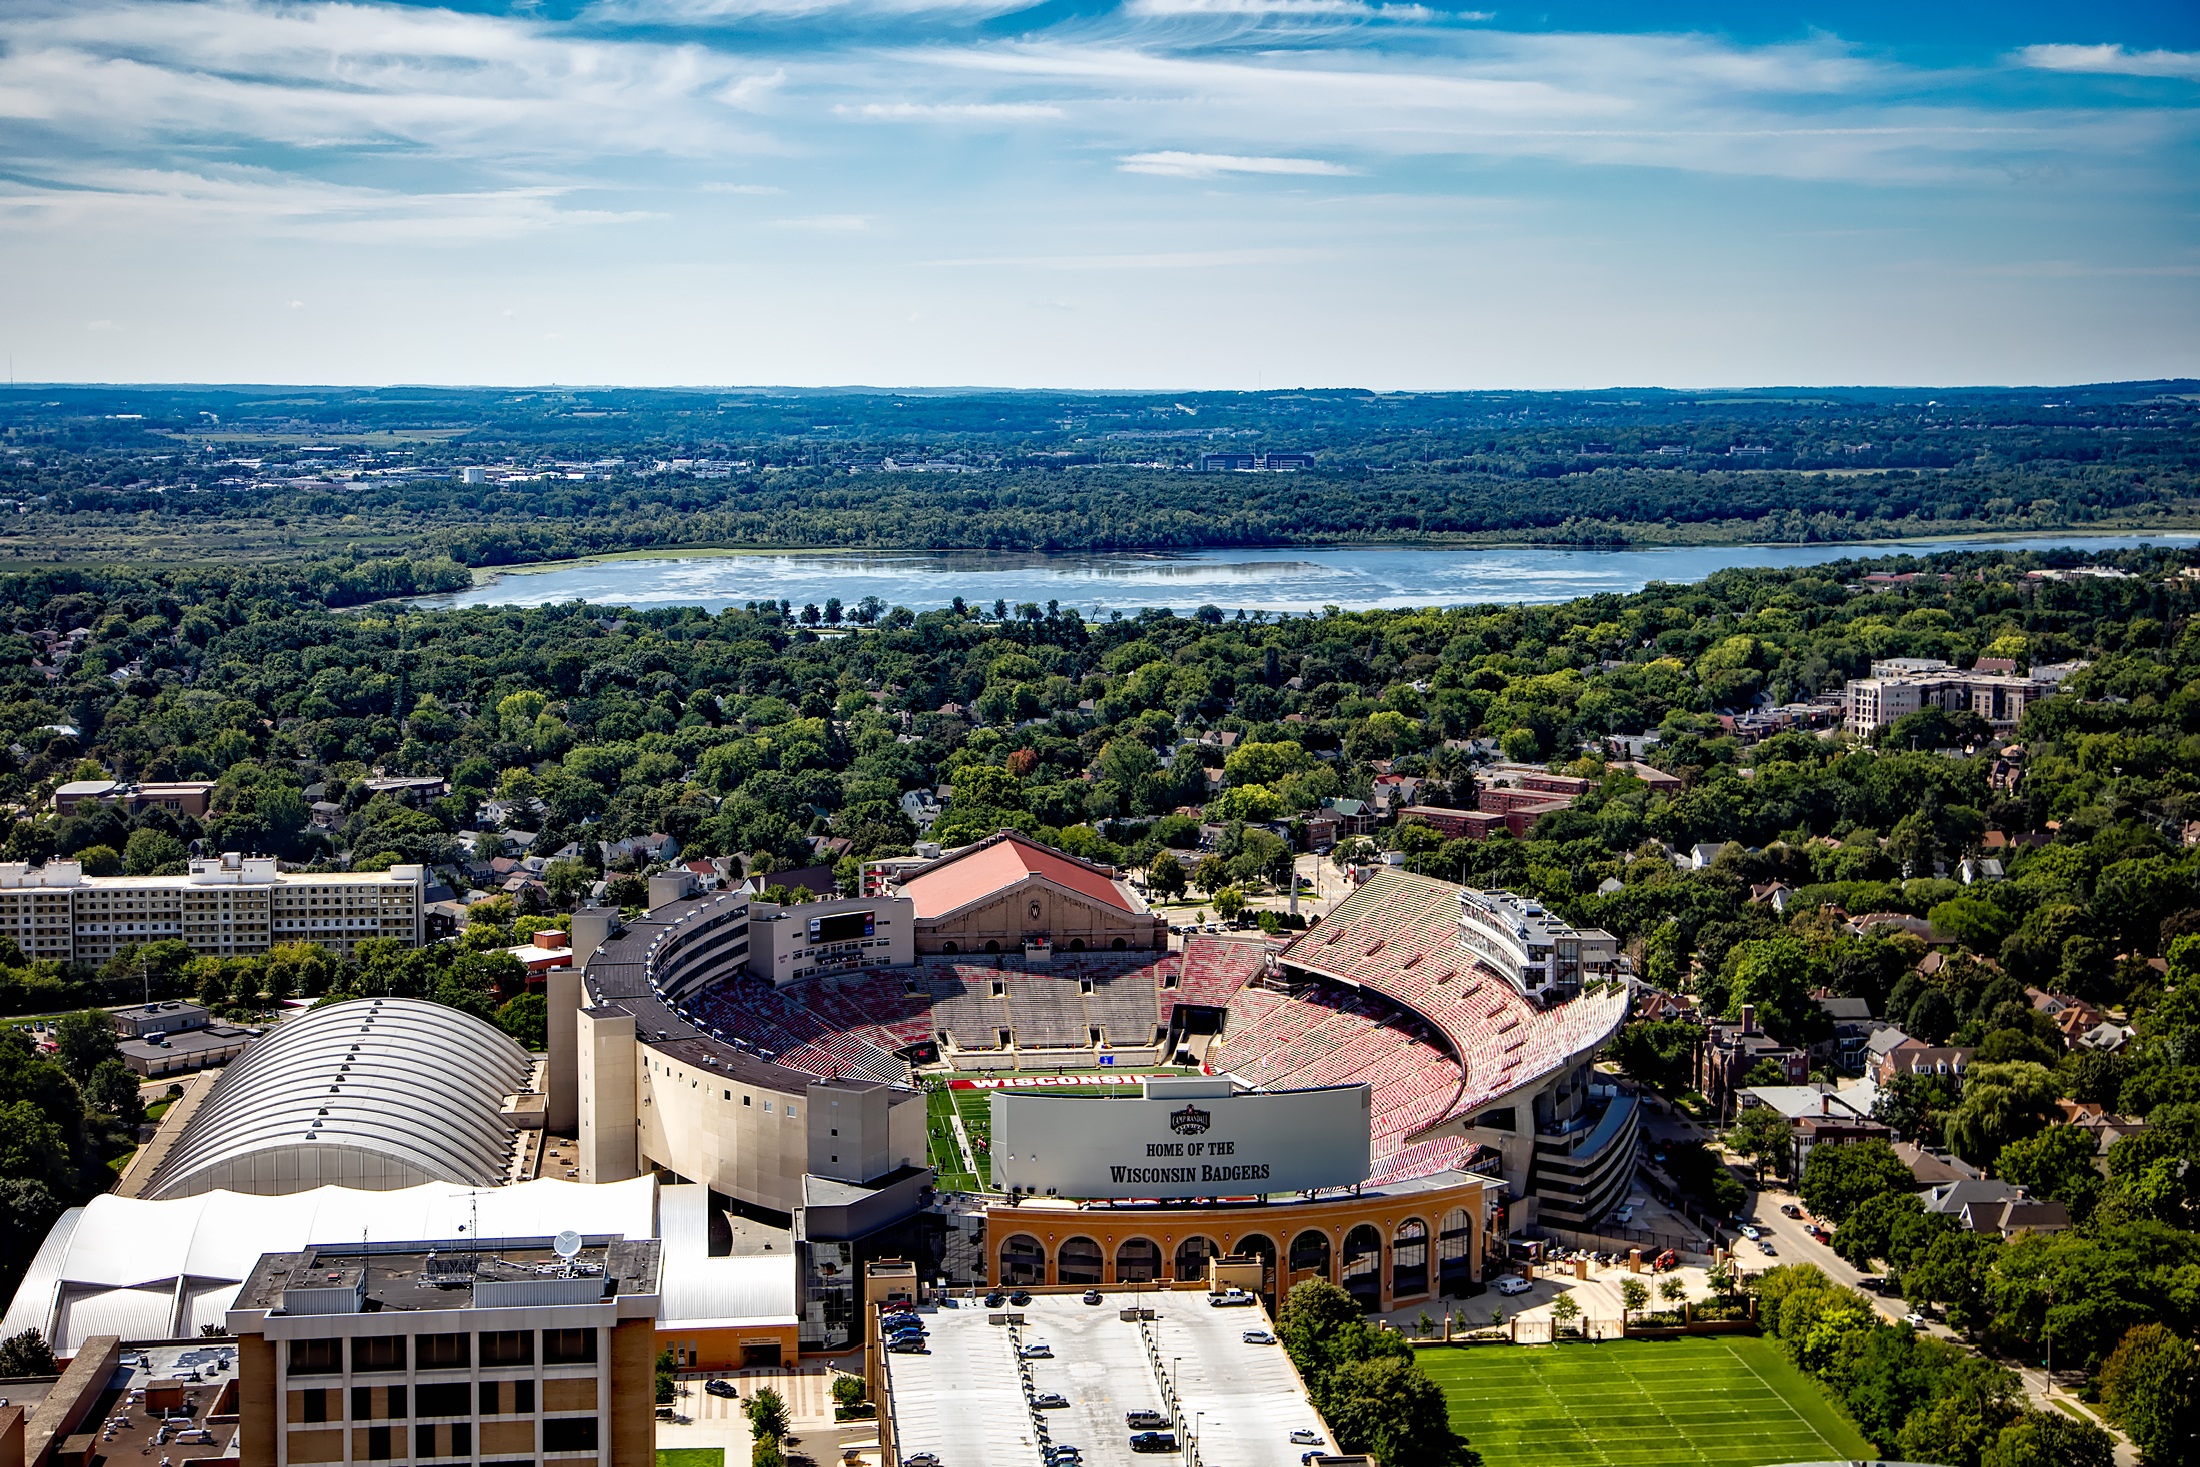
landscape, sea, coast, horizon, architecture, structure, photography, lake, cityscape, panorama, vacation, tourism, aerial view, hdr, american football, buildings, sports, campus, estate, madison, athletics, wisconsin, bird's eye view, aerial photography, residential area, atmosphere of earth, university of wisconsin, camp randall stadium, wisconsin badgers